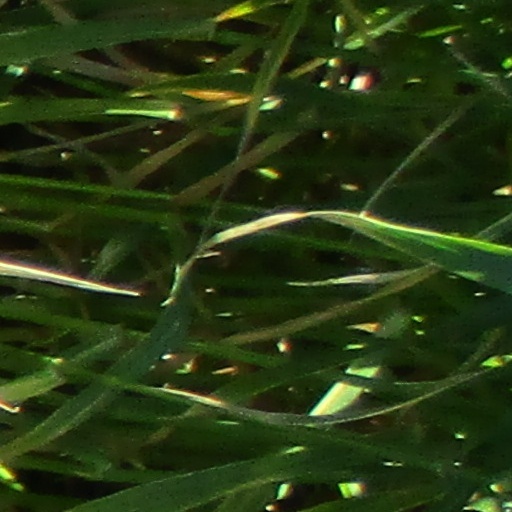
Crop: wheat